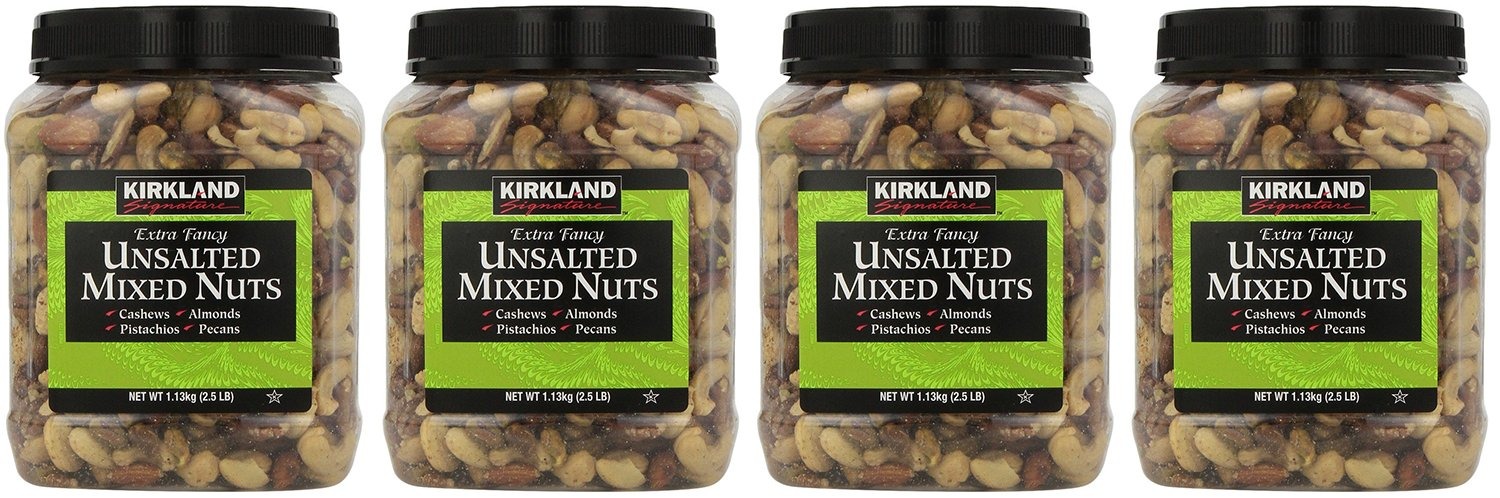
Item Name: Kirkland Signature Extra Fancy Unsalted Mixed Nuts 2.5 (LB) - 40 Ounce (4 Pack)
Bullet Point: great tasting cashews, almonds, pistachios, and pecans
Product Description: The Kirkland Signature extra fancy unsalted mixed nuts are delicious and nutritious.
Value: 10.0
Unit: Pound

Price: 83.12